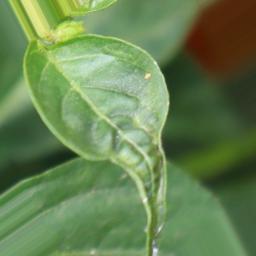
Label: mites_and_trips